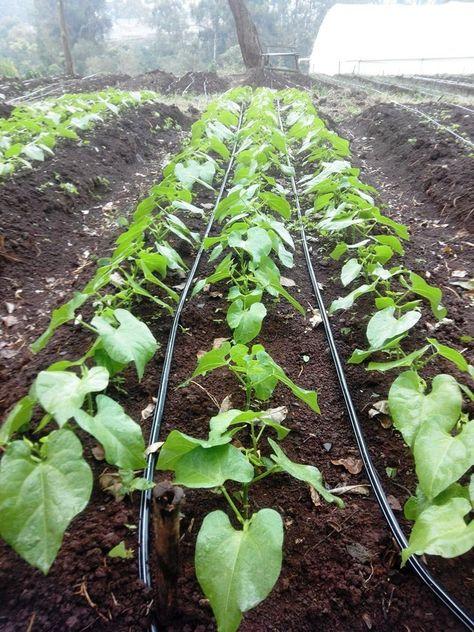
Shamba ya maharagwe yaliyo katika hatua ya ukuaji wa katikati, likiwa limepandwa kwa mistari nadhifu, na kutumia mfumo wa umwagiliaji wa matone, mirija ya umwagiliaji inapita karibu na kila mstari wa mimea. Huu ni mfumo wa kuokoa maji, na kuhakikisha kila mmea unapokea maji kwa kiasi sahihi, moja kwa moja kwenye mizizi.